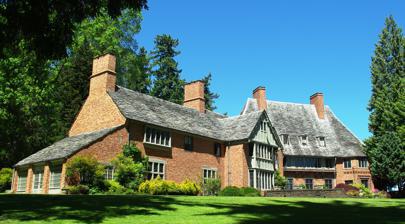
Building: M. Lloyd Frank Estate
Country: United States of America
Year built: 1924
Historic building in Portland, Oregon, U.S. United States historic place M. Lloyd Frank Estate U.S. National Register of Historic Places Portland Historic Landmark Manor House at the estate Location 0615 SW Palatine Hill Road Portland, Oregon Coordinates 45°27′01″N 122°40′12″W / 45.450238°N 122.670122°W / 45.450238; -122.670122 Area 8.5 acres (3.4 ha) Built 1924 Architect Herman Brookman Architectural style English Modern NRHP reference No. 79002133 Added to NRHP April 18, 1979 The M. Lloyd Frank Estate , also known as the Frank Manor House , is an historic building on campus of Lewis & Clark College , in Portland, Oregon , United States. It is listed on the National Register of Historic Places . The Manor House is currently used as the administrative center for Lewis and Clark college. It was the first architectural commission that Herman Brookman received, having just moved to Portland in 1923 or 1924. The house was completed in the Tudor style in 1926 by the McHolland Brothers construction company. The roof is composed of Pennsylvania slate. On the property, which was 63 acres (25 ha), near the conservatory (which was severely damaged in the Columbus Day Storm of 1962 ), is a metal gate designed by Oscar Bach . Bach designed other metalwork as well. Brookman designed the majority of the estate. See also National Register of Historic Places listings in Southwest Portland, Oregon ^ "National Register Information System" . National Register of Historic Places . National Park Service . March 13, 2009. ^ Portland Historic Landmarks Commission (July 2010), Historic Landmarks -- Portland, Oregon (XLS) , ^ "Oregon National Register List" (PDF) . Oregon Parks and Recreation Department. October 19, 2009. p. 33 . ^ a b "Campus Buildings - Undergraduate Catalog - College of Arts and Sciences - Lewis & Clark" . docs.lclark.edu . ^ Vaughan, Thomas (1974). Space, style, and structure : building in Northwest America . Oregon Historical Society. p. 481. ISBN 0-87595-047-7 . OCLC 1120954 . ^ a b Jon Horn and Reed Elwyn (April 1978). "National Register of Historic Places Inventory/Nomination: M. Lloyd Frank Estate" (pdf) . National Park Service. References